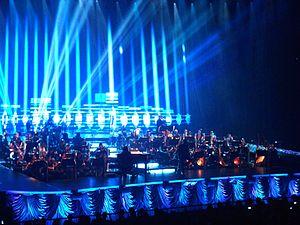
L'orchestre symphonique de George Michael au Palais Nikaia (Nice, France), en 2011.